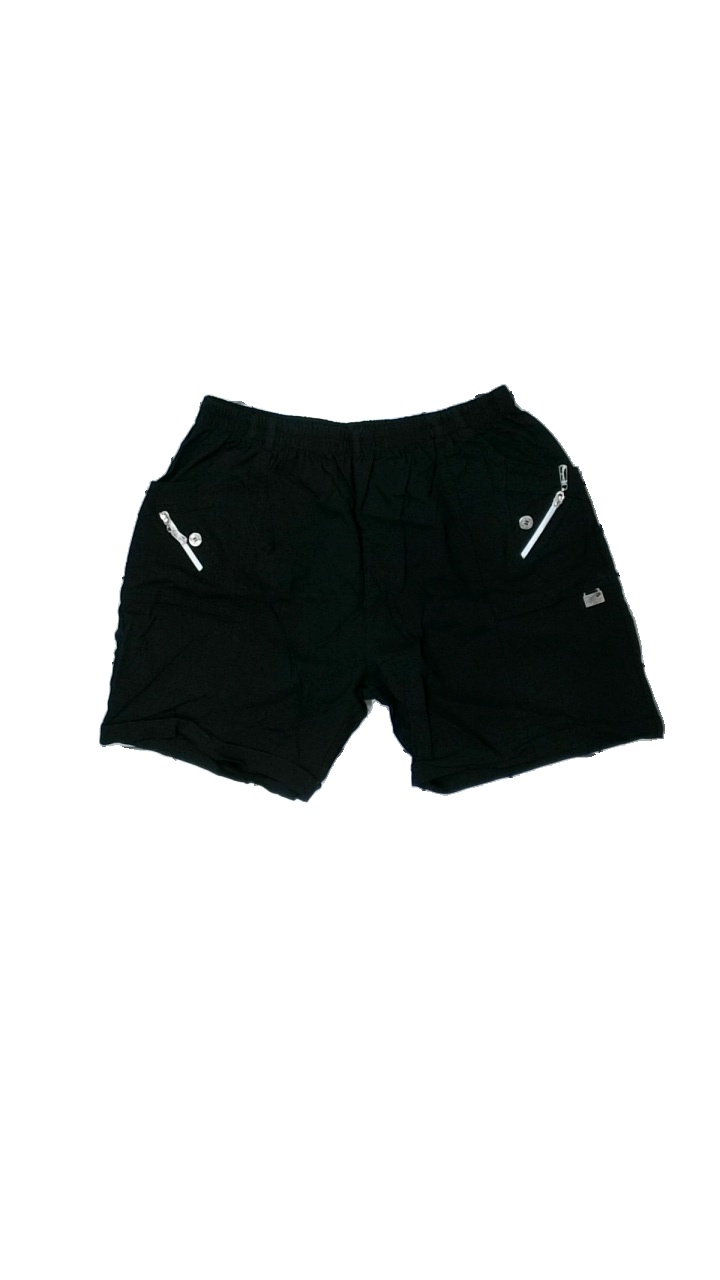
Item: Shorts (Ladies)
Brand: Missing
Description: svarta shorts med fläckar på sidan
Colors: Black
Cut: Regular
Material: ?
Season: All
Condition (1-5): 3
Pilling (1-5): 5
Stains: Major
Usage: Export
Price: <50